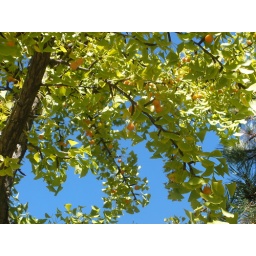
Gingko tree in fruit